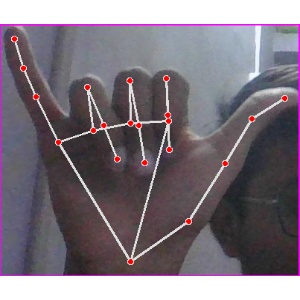
अक्षर: य